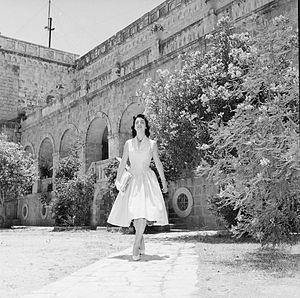
Miss Univers 1958, est la 7ᵉ édition du concours de Miss Univers a lieu en juillet 1958, au Long Beach Municipal Auditorium, à Long Beach, Californie, États-Unis